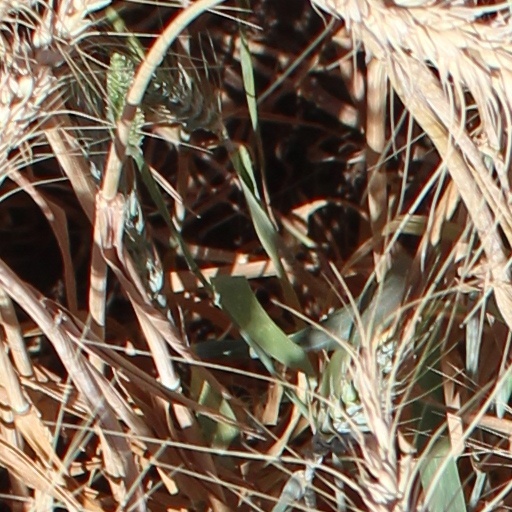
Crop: wheat